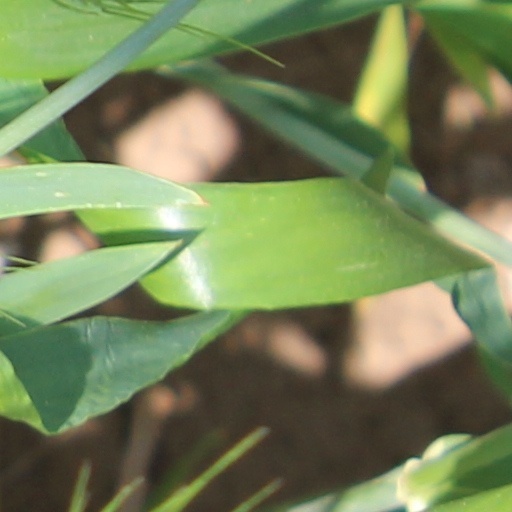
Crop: wheat